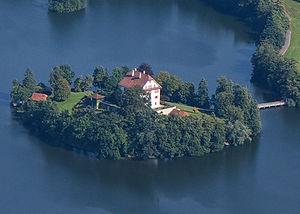
Le lac de Mauensee est un lac de Suisse, dans le canton de Lucerne, dans le bassin hydrographique de l'Aar.
Mauensee est une commune suisse du canton de Lucerne, située dans l'arrondissement électoral de Sursee.